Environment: real
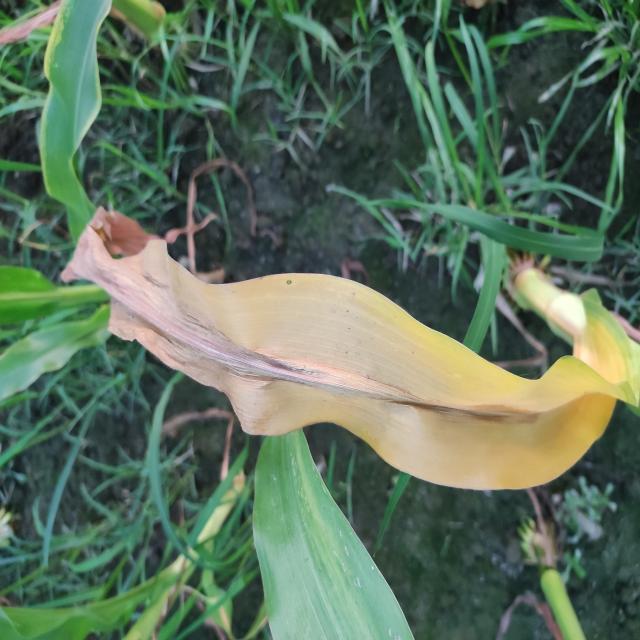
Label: nitrogen_deficiency